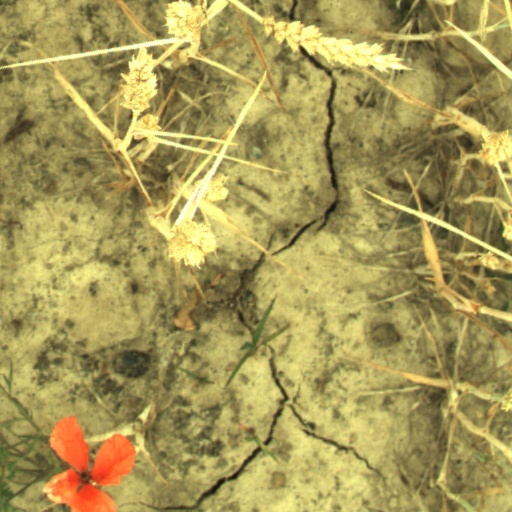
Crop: wheat